Rue de Rennes

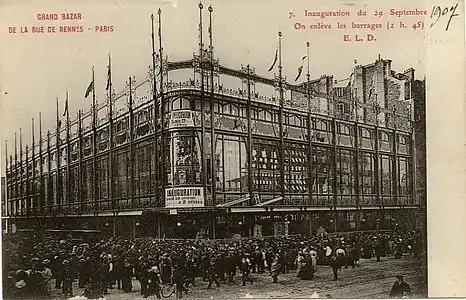
The Grand bazaar on Rue de Rennes, 1907.

Rue de Rennes was built during the Second Empire. It was originally intended to join the Seine. For this reason, the numbering begins at 41, the previous numbers having been reserved for the part of the street that was to be cut north of Boulevard Saint-Germain. The existing section was excavated twice.